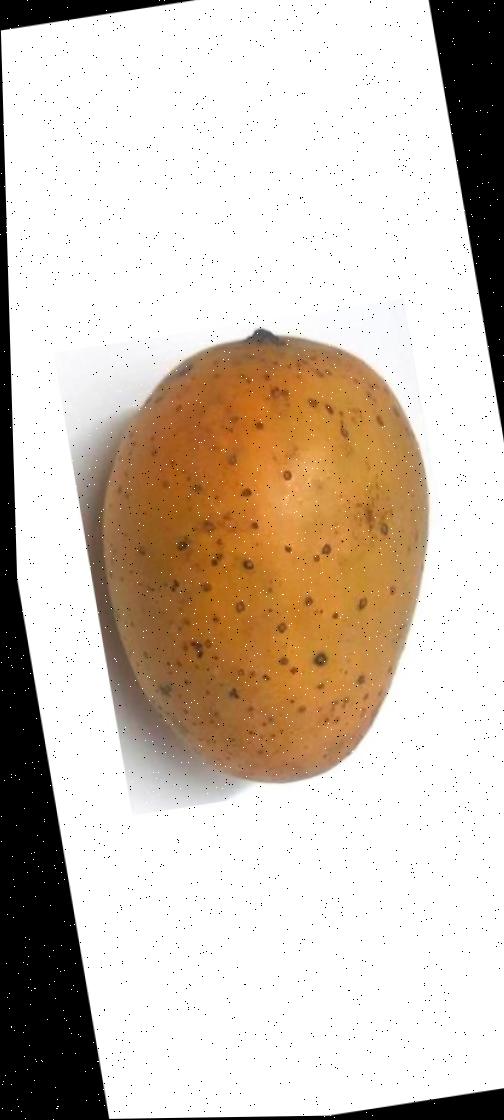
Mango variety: Gourmoti